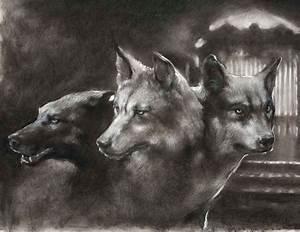
dog